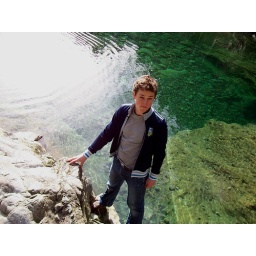
yowza, the water is so clear it looks shallow...when in fact it's 25 feet, give or take